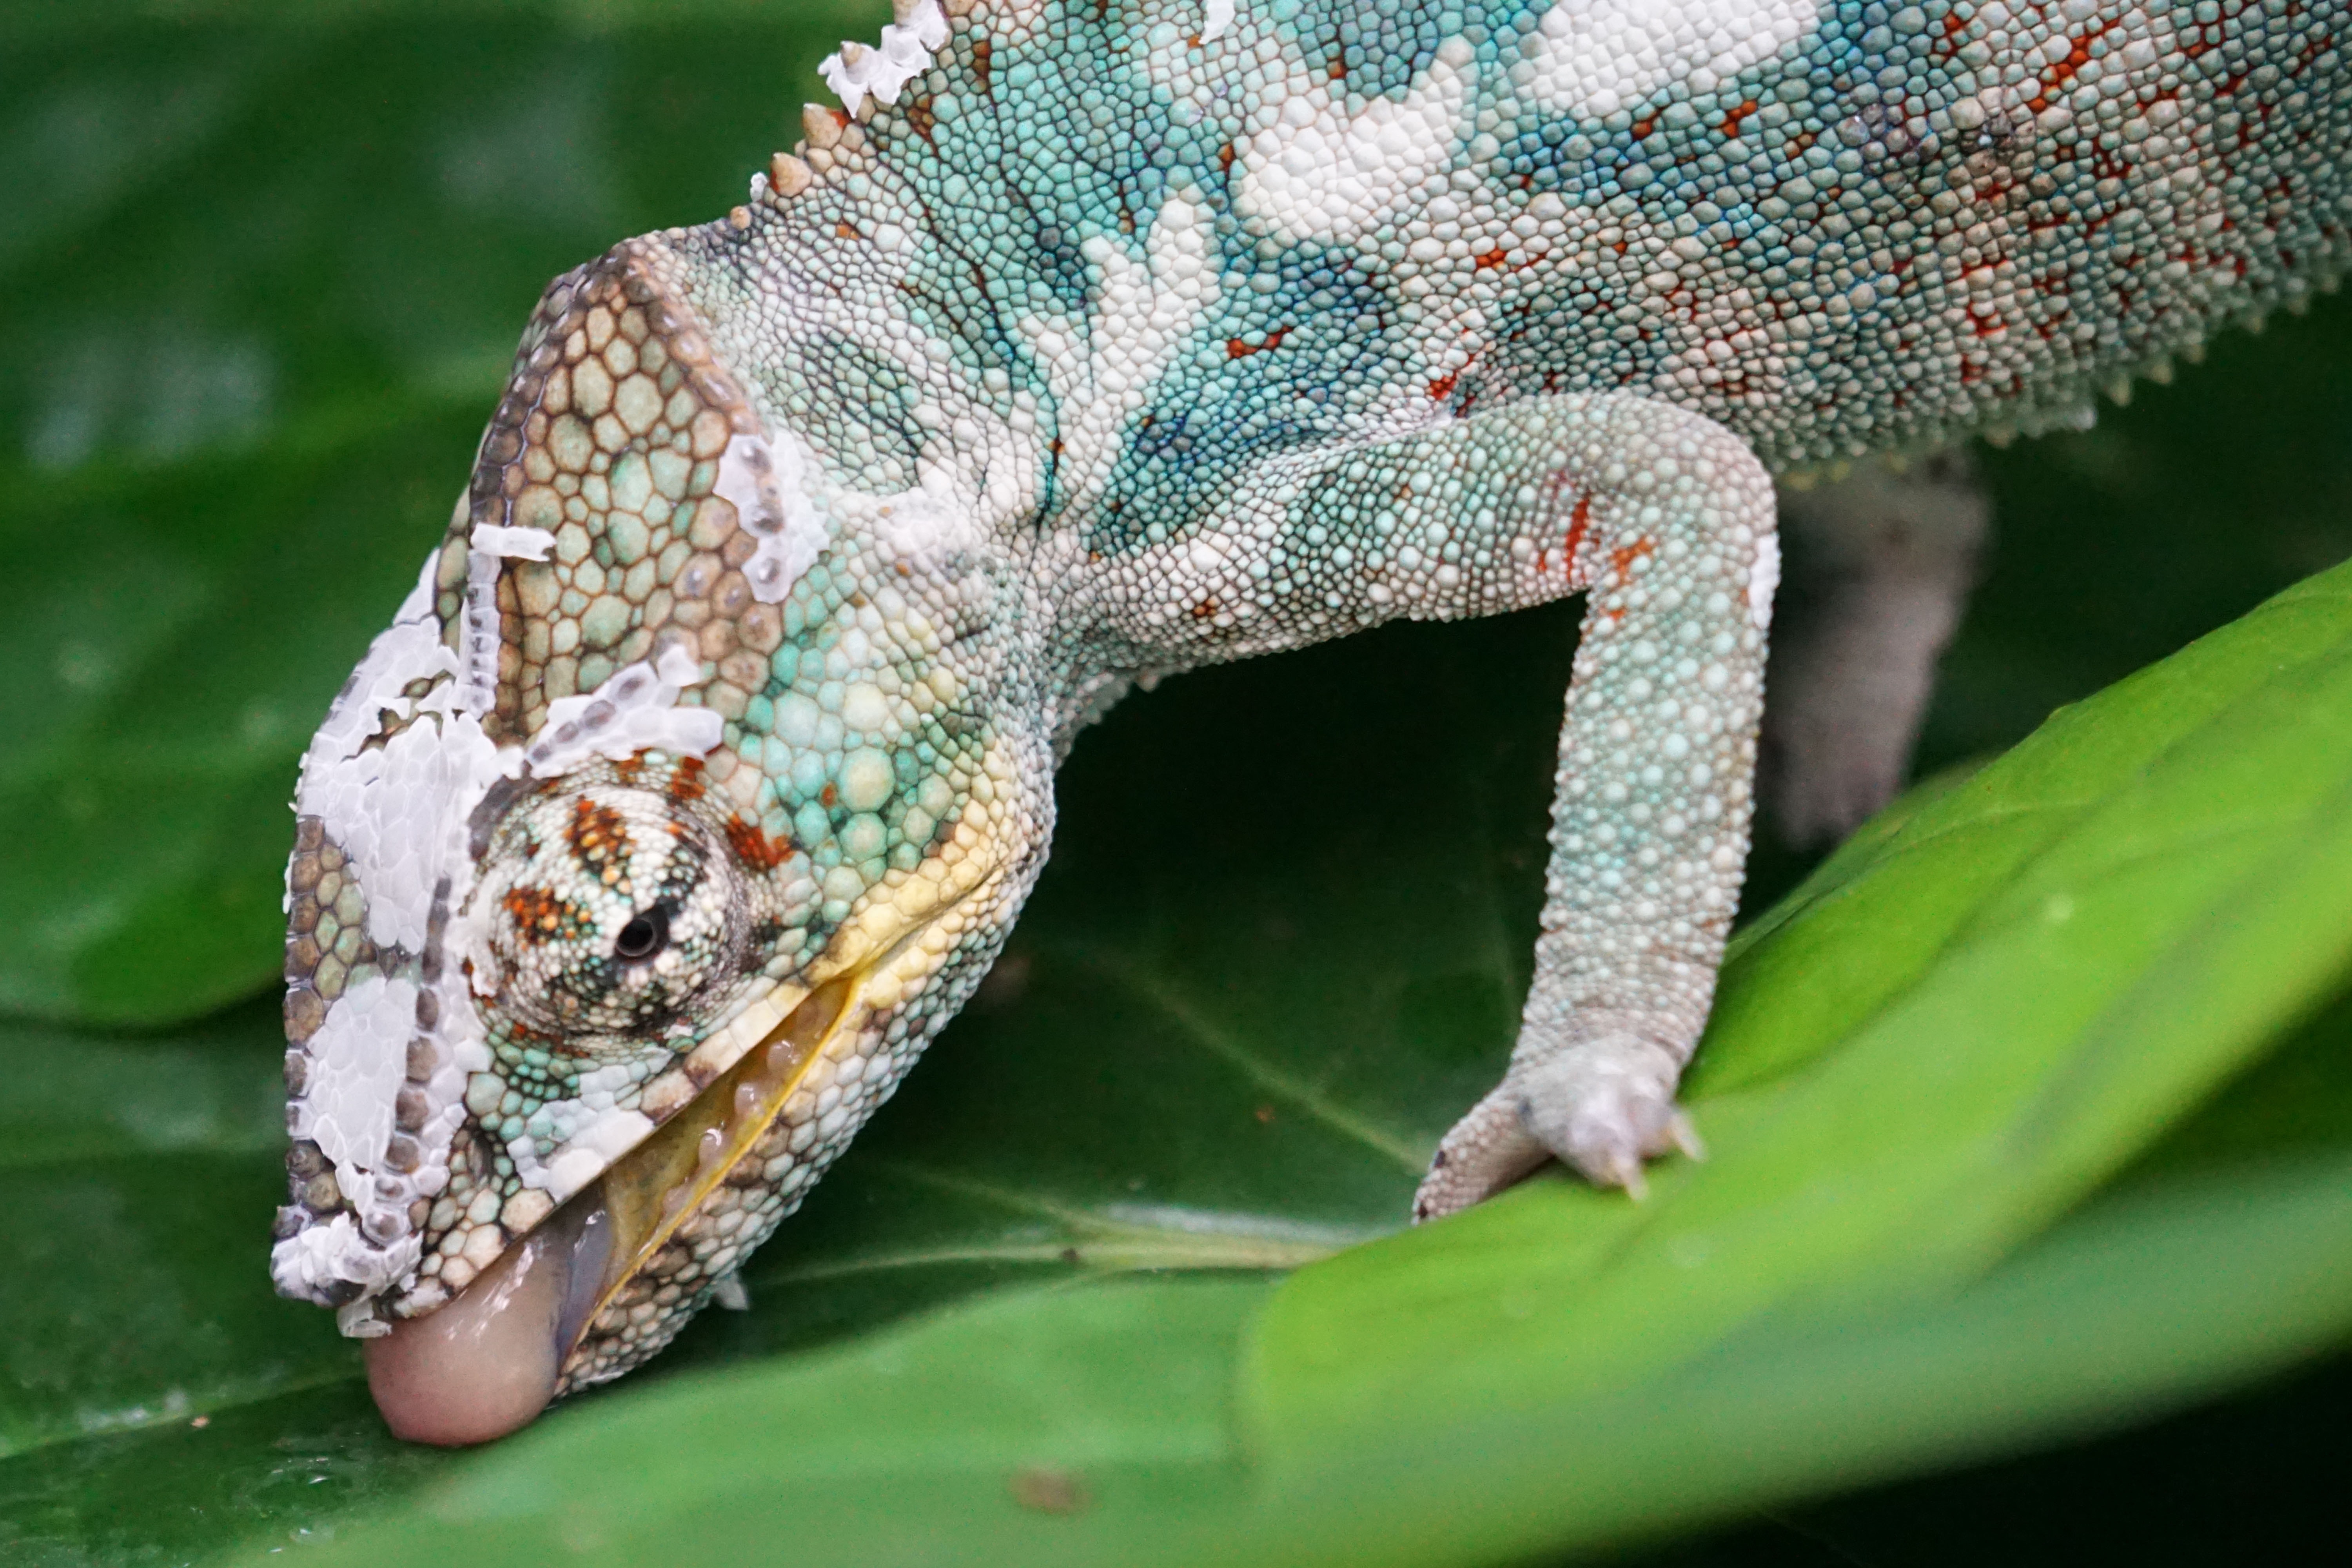
wildlife, drink, reptile, fauna, lizard, gecko, close up, chameleon, animals, vertebrate, drop of water, iguania, macro photography, dactyloidae, panther chameleon, scaled reptile, african chameleon